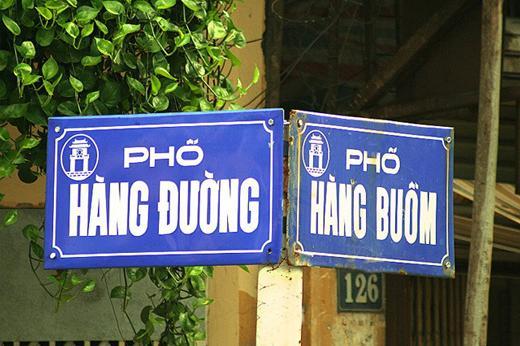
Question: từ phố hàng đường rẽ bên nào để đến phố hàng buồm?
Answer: bên trái